Huntsman's Leap

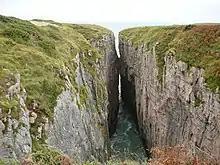
View into Huntsman's Leap chasm

Huntsman's Leap is a deep, narrow and sheer-sided coastal chasm or "geo" developed in the Carboniferous Limestone of the Pembrokeshire Coast National Park, Pembrokeshire, Wales. Like the nearby Green Bridge of Wales and St Govan's Chapel, it is a popular visitor attraction which lies beside the Pembrokeshire Coast Path. The site lies within the eastern sector of the Ministry of Defence's Castlemartin military training area, but access for the public is normally available.